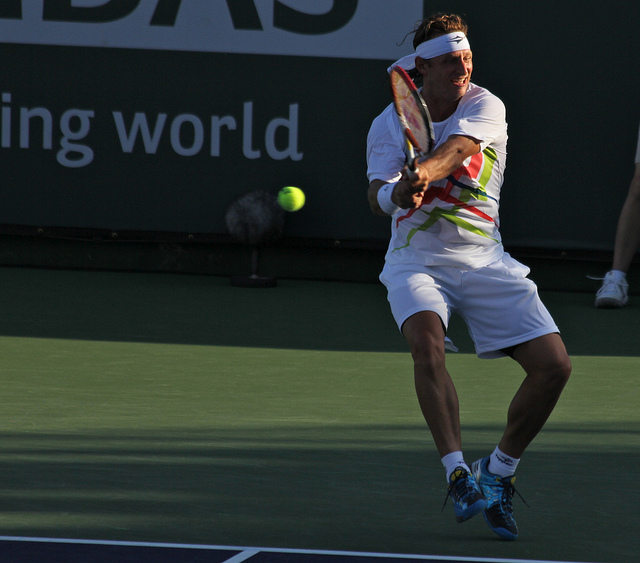
một người đàn ông đang xoay người để đánh quả bóng tennis